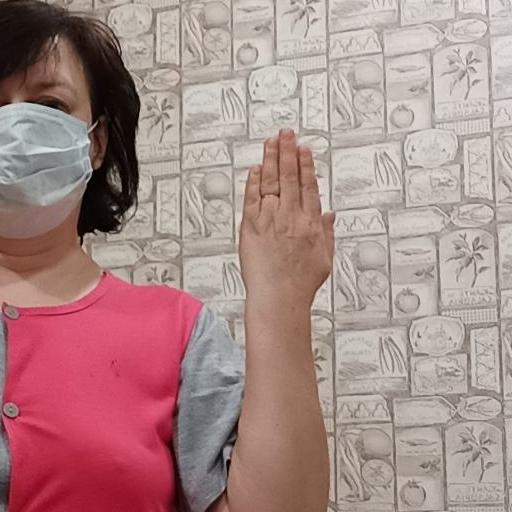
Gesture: stop_inverted